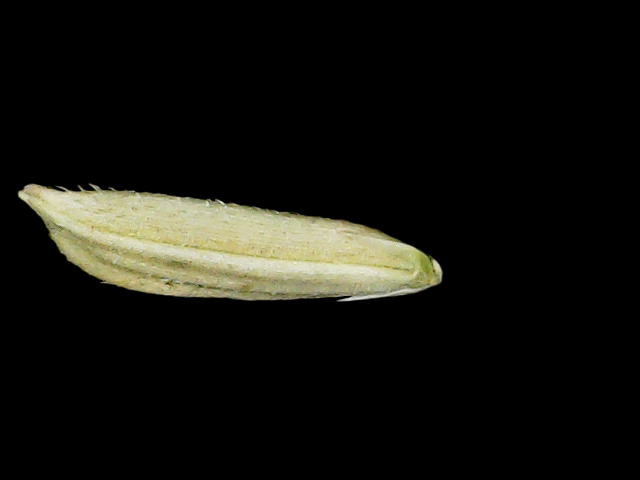
Rice variety: Binadhan11